Mr. Limberham; or, the Kind Keeper

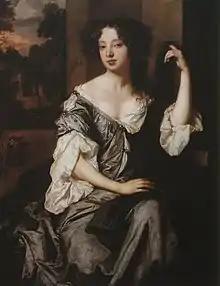
Louise, Duchess of Portsmouth and mistress of Charles II; Dryden hinted the play failed in part due to her objections

Dryden later claimed the play failed because it satirised the sin of 'keeping' too well and hinted it was 'stopped' due to objections from James, Duke of York and Charles' current mistress, the French Catholic Duchess of Portsmouth; in 1680, the Lord Chamberlain reportedly shut down "The Female Prelate" at her request.